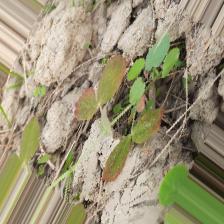
Label: Lentil Rust